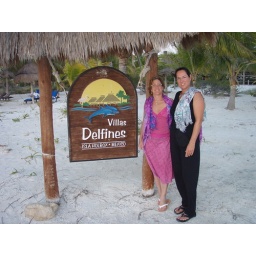
The girls modeling the latest in beach apres- wear.